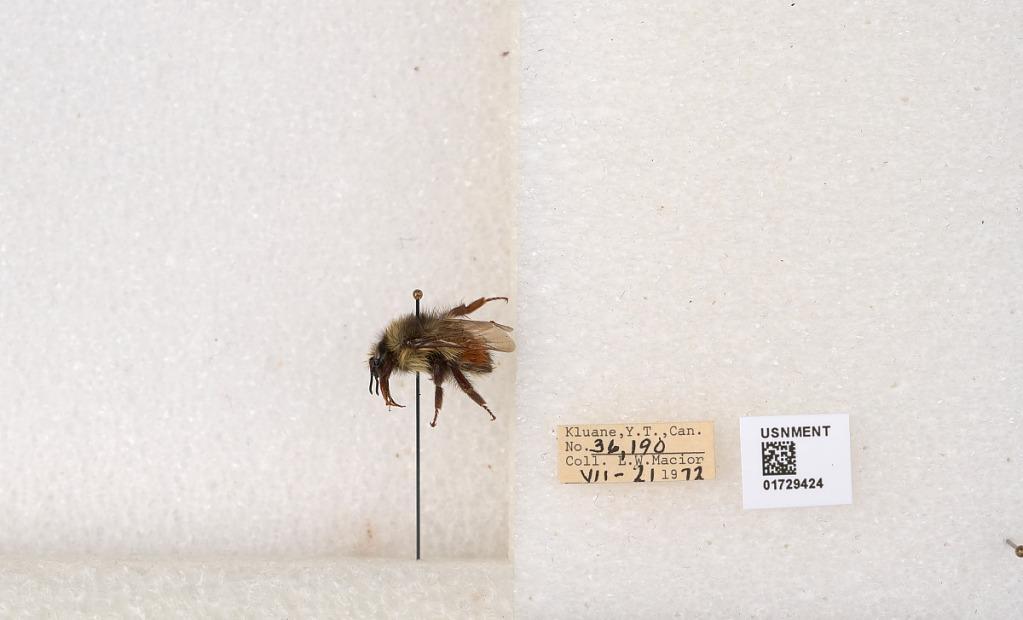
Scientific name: Bombus flavifrons Cresson
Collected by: L. Macior
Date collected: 1971-7-21
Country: Canada
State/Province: Yukon Territory
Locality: Kluane National Park and Reserve
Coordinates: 60.7493, -139.504